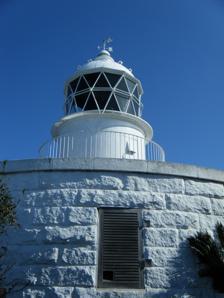
Building: Tsurushima Lighthouse
Country: Unknown
Year built: 1873
Lighthouse Tsurishima Lighthouse Turu Sima 釣島灯台 Location Tsurushima Matsuyama, Ehime Japan Coordinates 33°53′34.9″N 132°38′19.5″E / 33.893028°N 132.638750°E / 33.893028; 132.638750 Tower Constructed June 15, 1873 ( 1873-06-15 ) Construction stone tower Height 10.3 metres (34 ft) Shape cylindrical tower with balcony and lantern Markings white tower and lantern Heritage Important Cultural Property Light Focal height 58.2 metres (191 ft) Intensity white: 310,000 Candela red: 120,000 Candela Range 20.5 nautical miles (38.0 km; 23.6 mi) Characteristic Al Fl W R 16s. Japan no. 4901 Tsurishima Lighthouse ( 釣島灯台 , tsurushima tōdai ) is a lighthouse on the island of Tsurushima , which is administered by Matsuyama, Ehime , Japan . History This lighthouse was one of those designed by Richard Henry Brunton , who worked for the government of Japan in the Meiji period to help them construct lighthouses to allow foreign ships to come to Japan safely. It was made of stone. Work began in October 1871. It was first lit on June 15, 1873. The lighthose became unmanned in April 1963. See also Japan portal Engineering portal List of lighthouses in Japan Notes